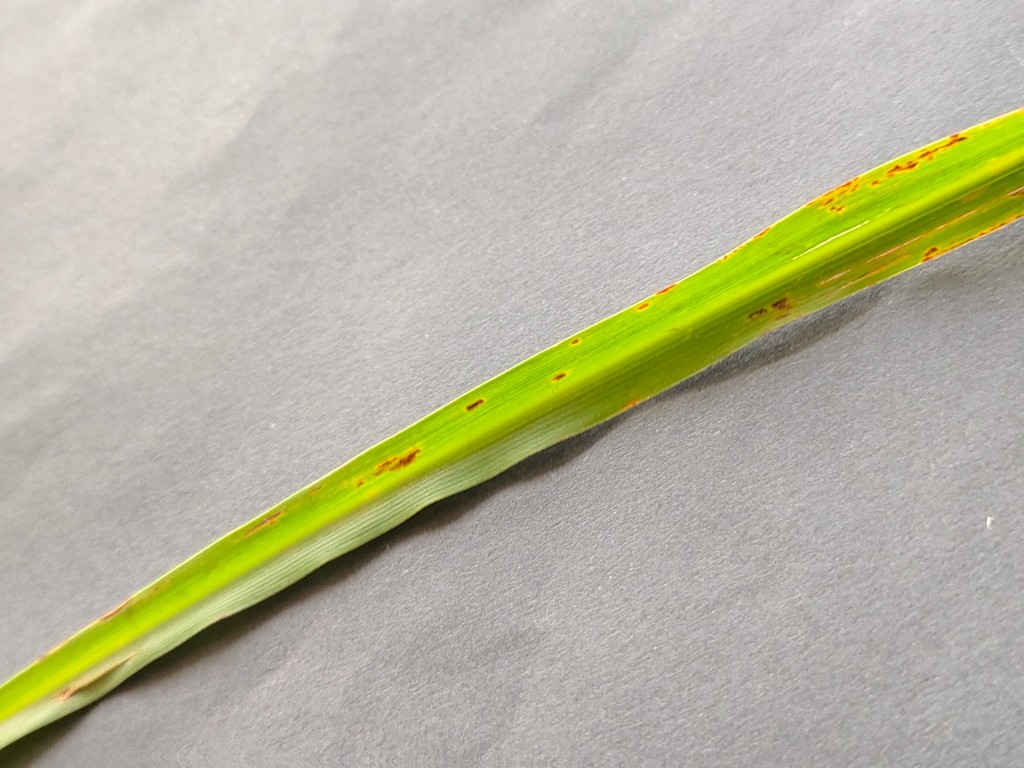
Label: Unhealthy